Mount Coot-tha, Queensland

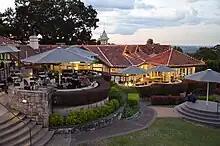
Kuta Cafe (left), and Summit Restaurant (right), at the Mount Coot-tha lookout

Sir Samuel Griffith Scenic Drive is a loop road around the mountain, passing by (clockwise) Mount Coot-tha, Constitution Hill, and The Summit. It provides access to the Mount Coot-tha Lookout with its cafe and restaurant, the radio and television stations with their transmission towers at The Summit (originally located there to maximise transmission), picnic areas, and walking and cycling tracks. One of the walking tracks provides access to The Pinnacle.